Mathematics education

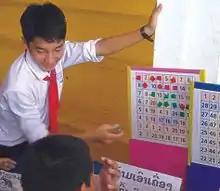
Games can motivate students to improve skills that are usually learned by rote. In "Number Bingo," players roll 3 dice, then perform basic mathematical operations on those numbers to get a new number, which they cover on the board trying to cover 4 squares in a row. This game was played at a "Discovery Day" organized by Big Brother Mouse in Laos.

In the Middle Ages, the academic status of mathematics declined, because it was strongly associated with trade and commerce, and considered somewhat un-Christian. Although it continued to be taught in European universities, it was seen as subservient to the study of natural, metaphysical, and moral philosophy. The first modern arithmetic curriculum (starting with addition, then subtraction, multiplication, and division) arose at reckoning schools in Italy in the 1300s. Spreading along trade routes, these methods were designed to be used in commerce. They contrasted with Platonic math taught at universities, which was more philosophical and concerned numbers as concepts rather than calculating methods. They also contrasted with mathematical methods learned by artisan apprentices, which were specific to the tasks and tools at hand. For example, the division of a board into thirds can be accomplished with a piece of string, instead of measuring the length and using the arithmetic operation of division.